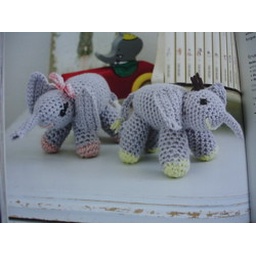
Picture of the elephants in Super-Cute Crochet book for review on my blog.